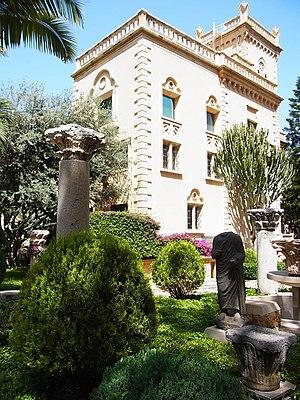
Le musée privé Robert-Mouawad est un musée privé situé à Beyrouth dans le quartier de Zokak el-Blat. Il a été fondé par l'homme d'affaires libanais Robert Mouawad. Le palais qui l'abrite, construit en style néogothique en 1891, a été la demeure du collectionneur et homme politique Henri Pharaon.